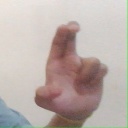
अक्षर: आ